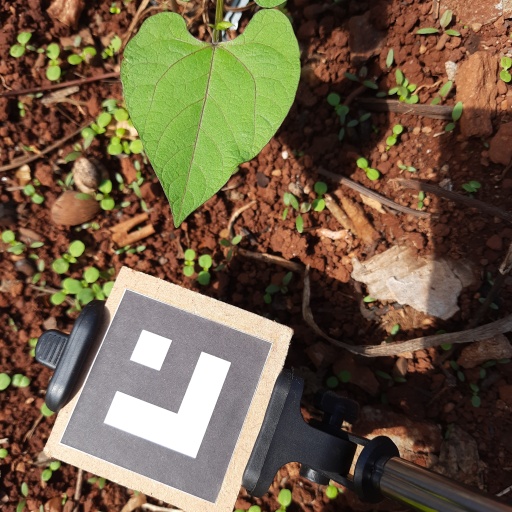
Observations: flat surface, no eating holes, under sunlight